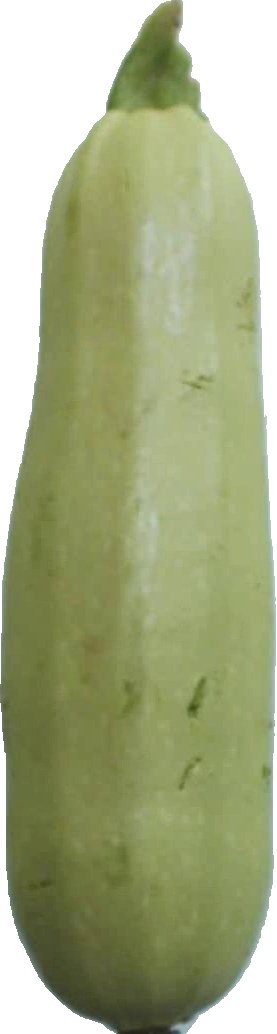
Label: zucchini_1